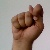
The image shows a hand gesture representing the letter 'T' in Indian Sign Language.